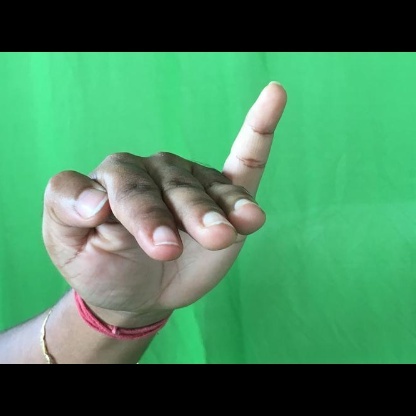
Mudra: Hamsapaksha